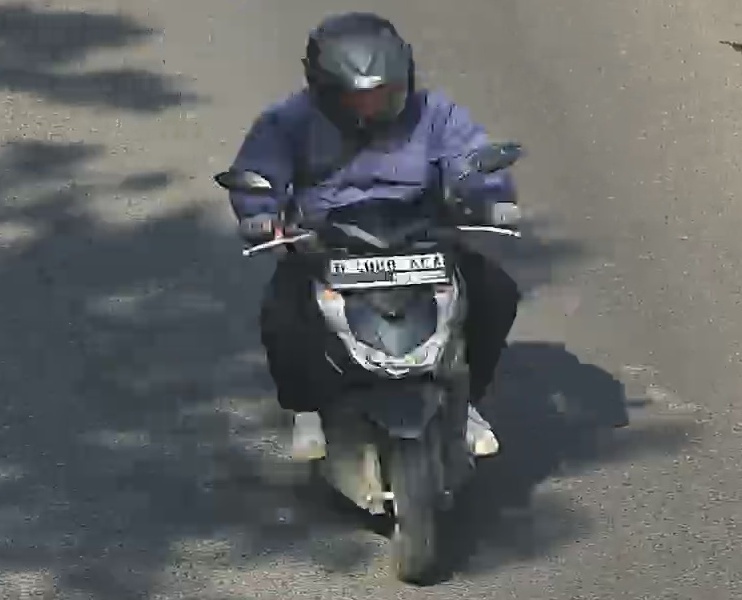
person-with-helmet: 1
person-without-helmet: 0